Matilda of Hungary

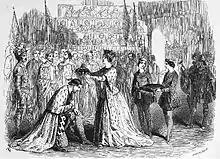
Final scene, with Podiebrad crowned king by Matilda

Matilda of Hungary is the queen consort of King Ladislaus of Bohemia. He is missing, either killed or captured in battle by Turkish forces, and in his absence Matilda is striving to prevent a faction at court from seizing the throne. Fleeing the court, Matilda takes refuge in the mountains, followed by her Minister, Count Magnus. Seeking the throne for himself Magnus proposes marriage and is vehemently rejected by the queen.